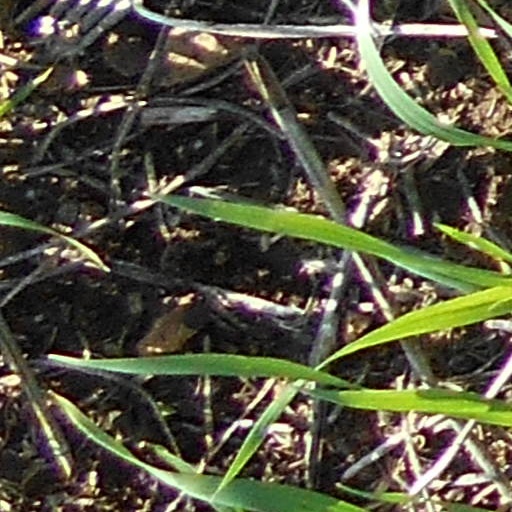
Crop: wheat